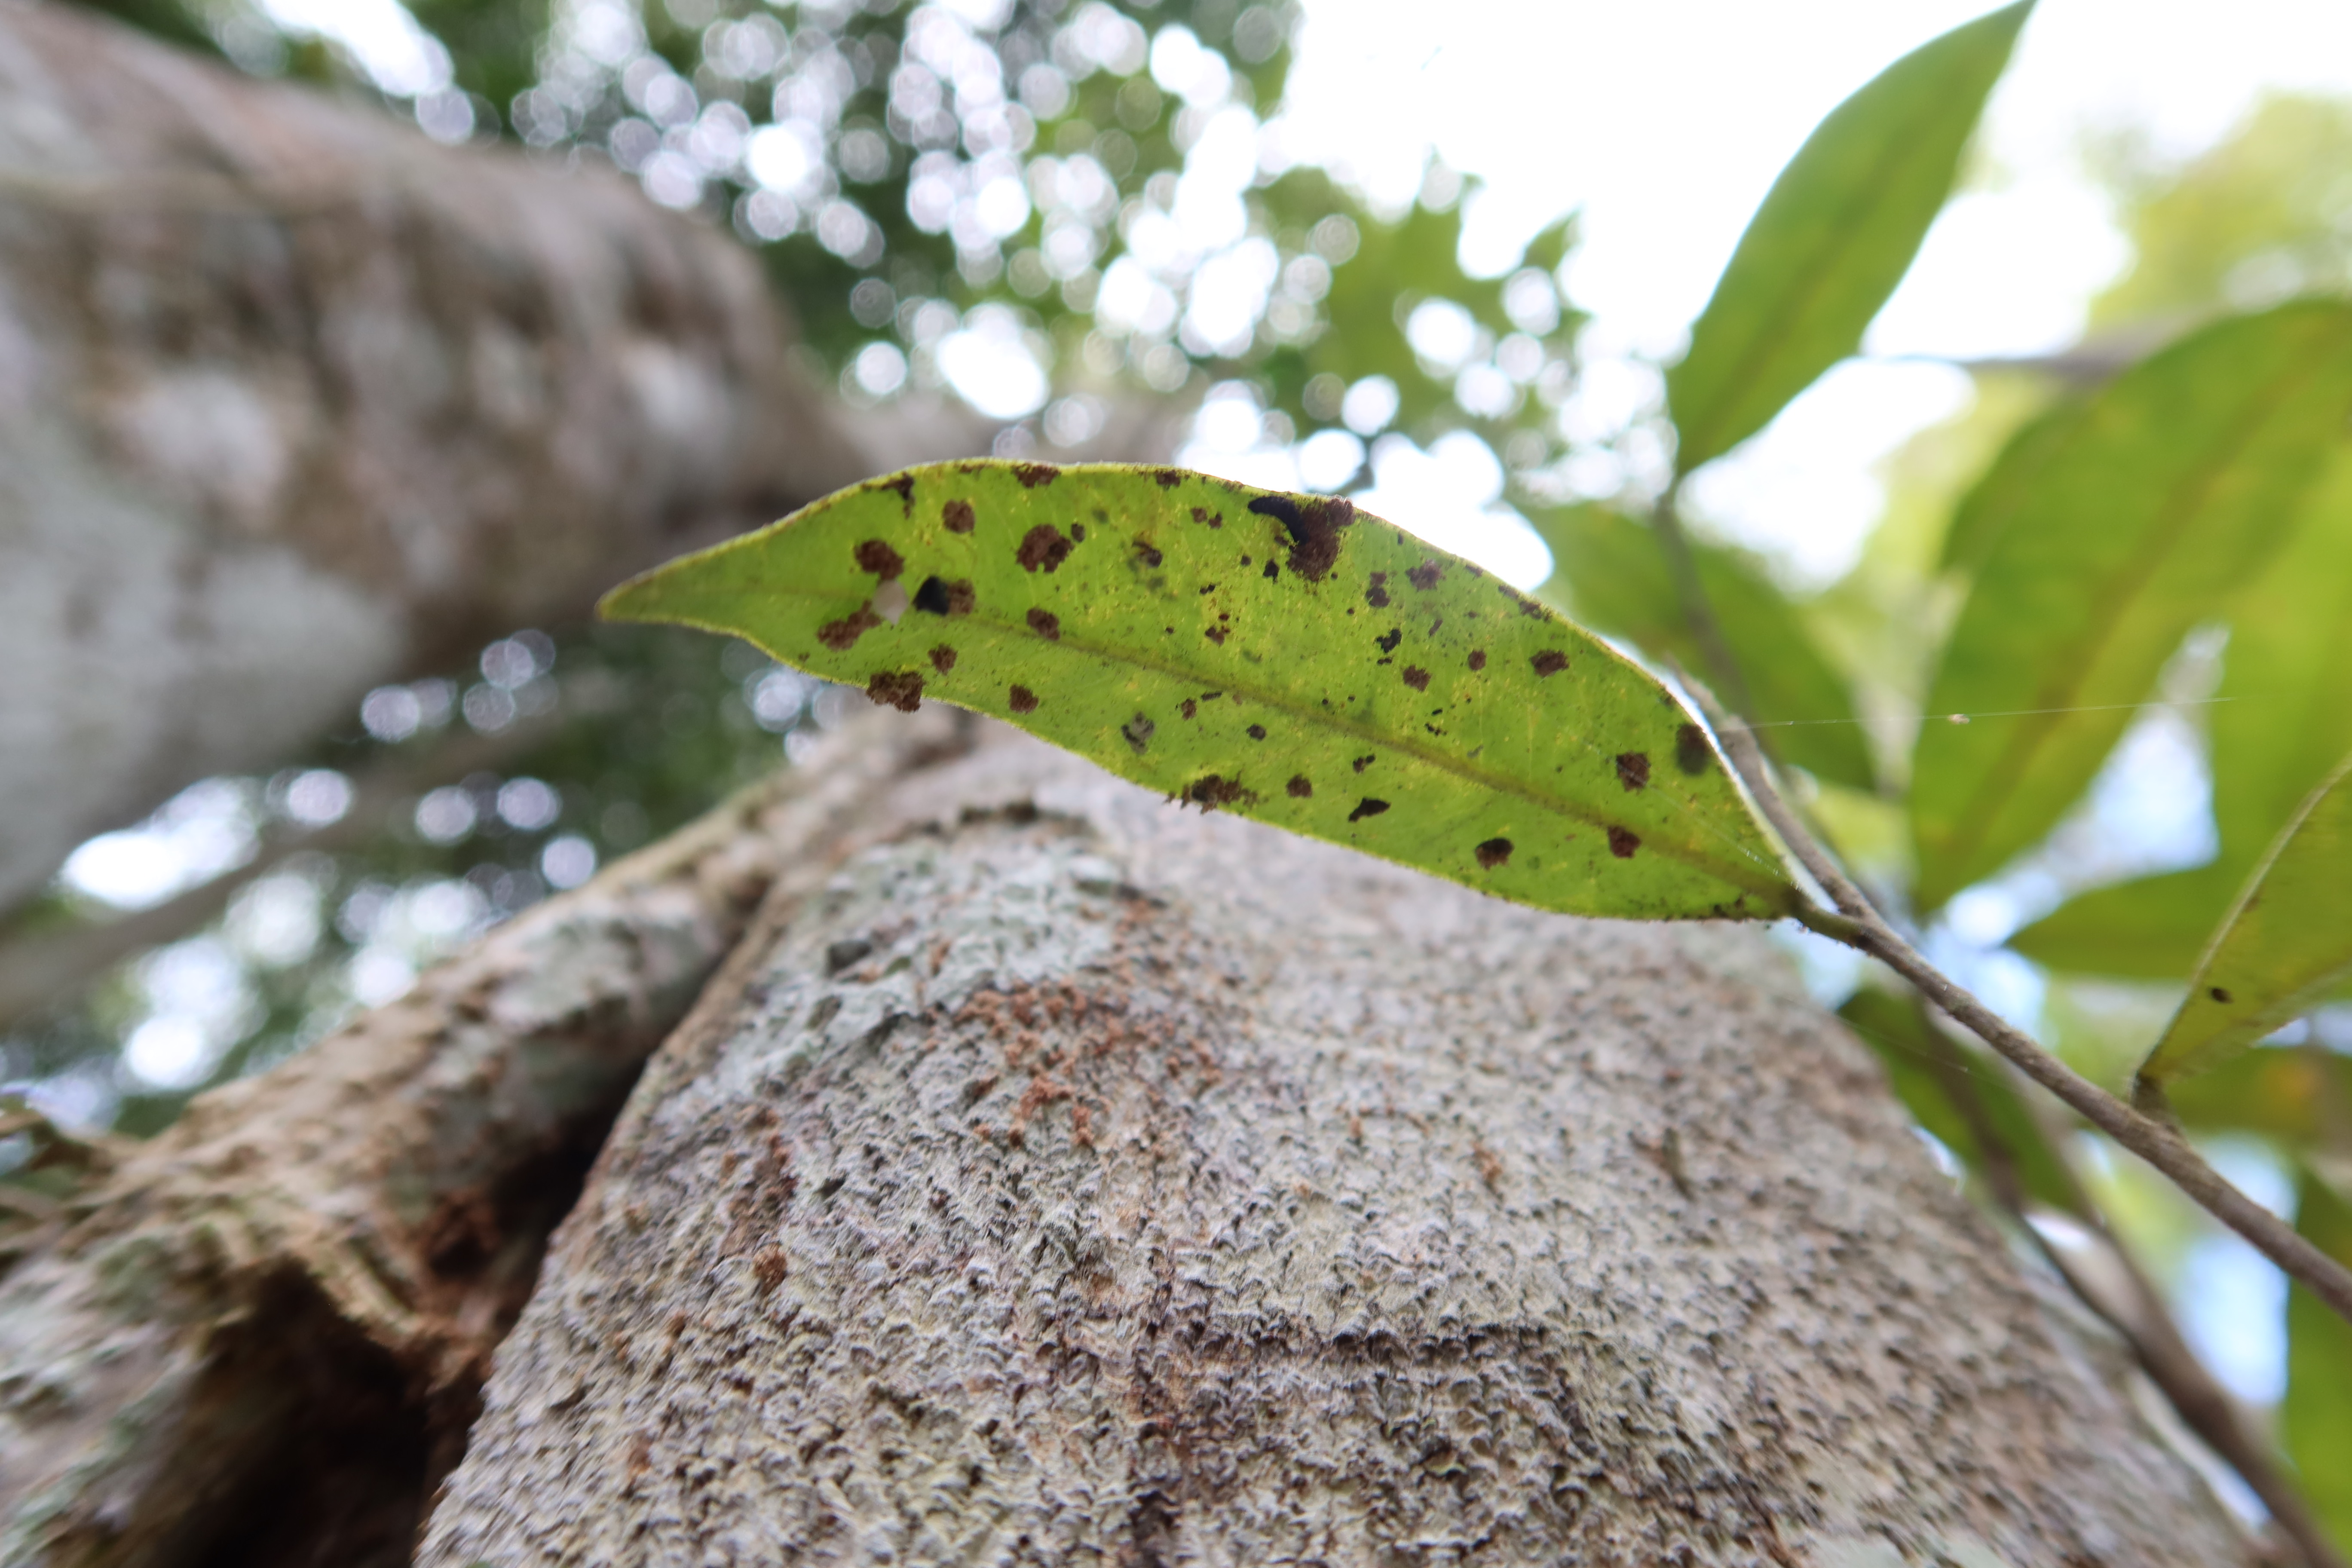
Label: Brown clumps